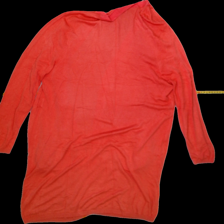
View: back
Type: Cardigan
Category: Ladies
Brand: Not Applicable
Colors: Pink
Material: 100%viscose
Size: L
Trend: No trend
Stains: No
Price range: <50
Recommended usage: Export